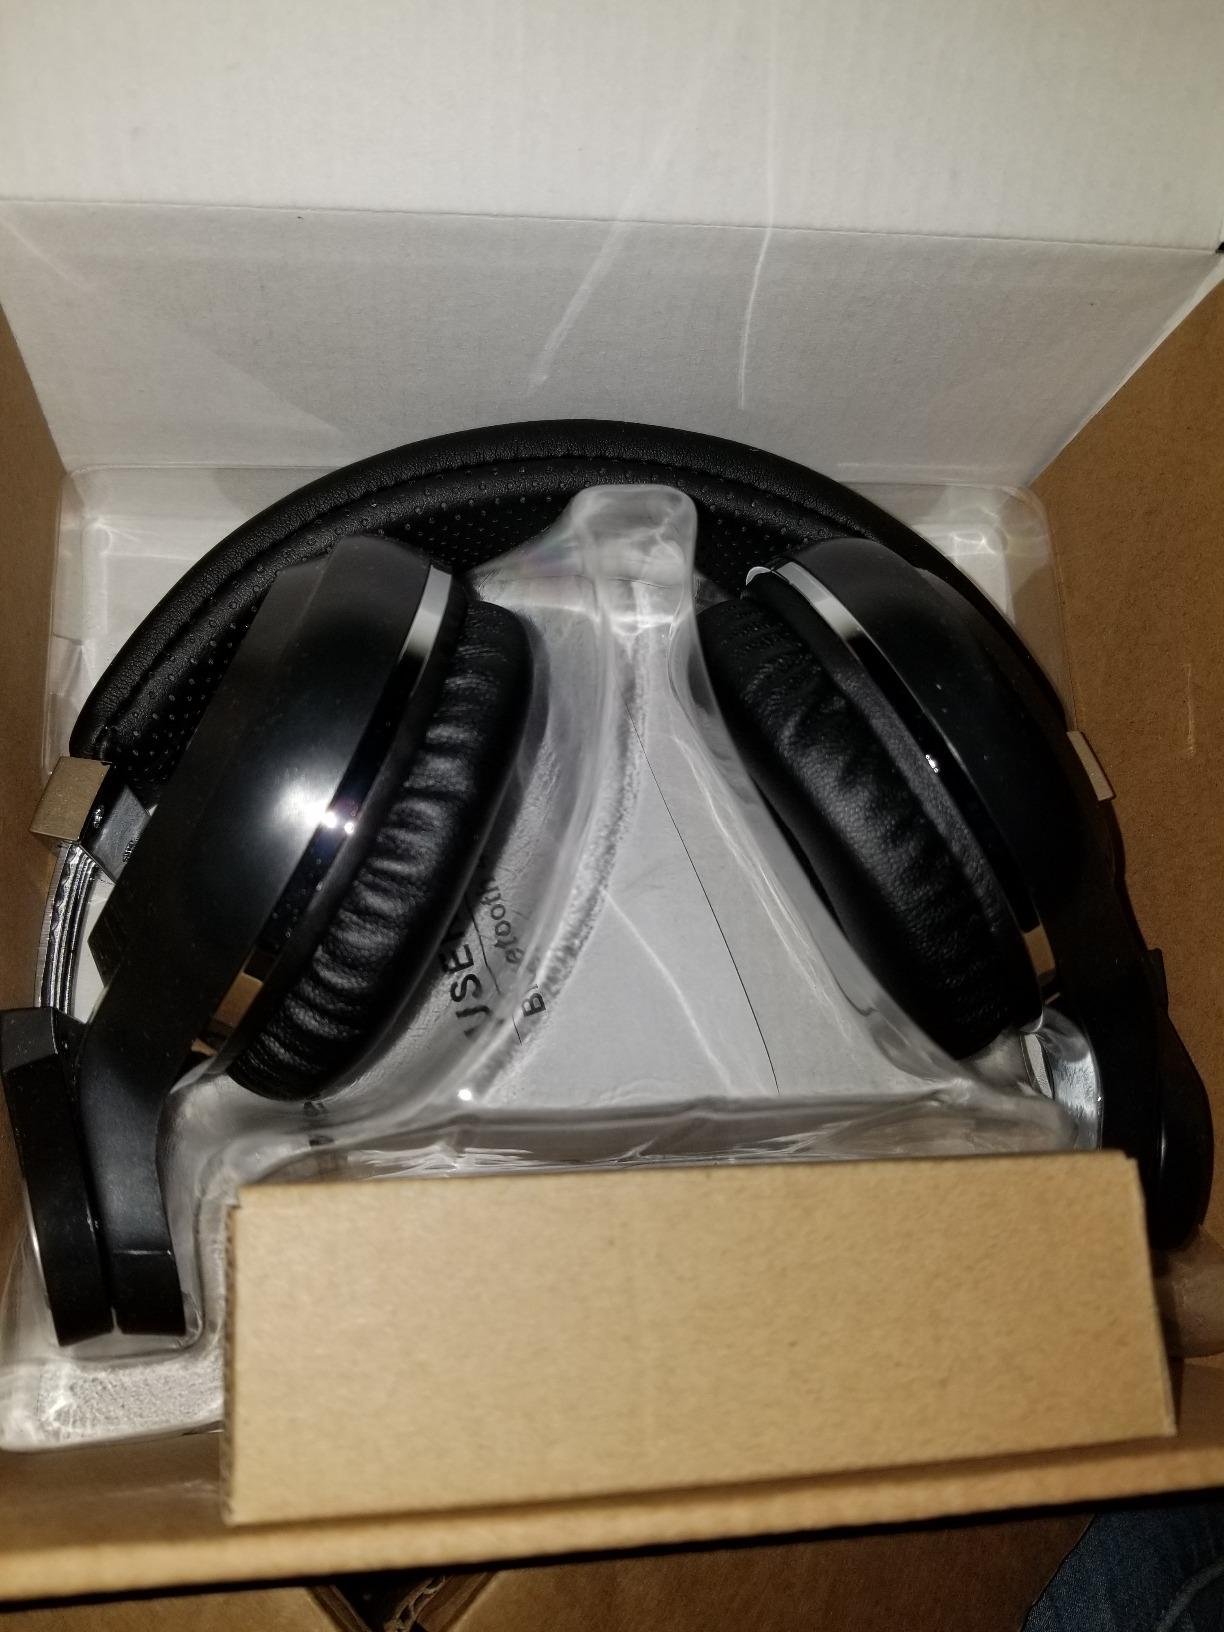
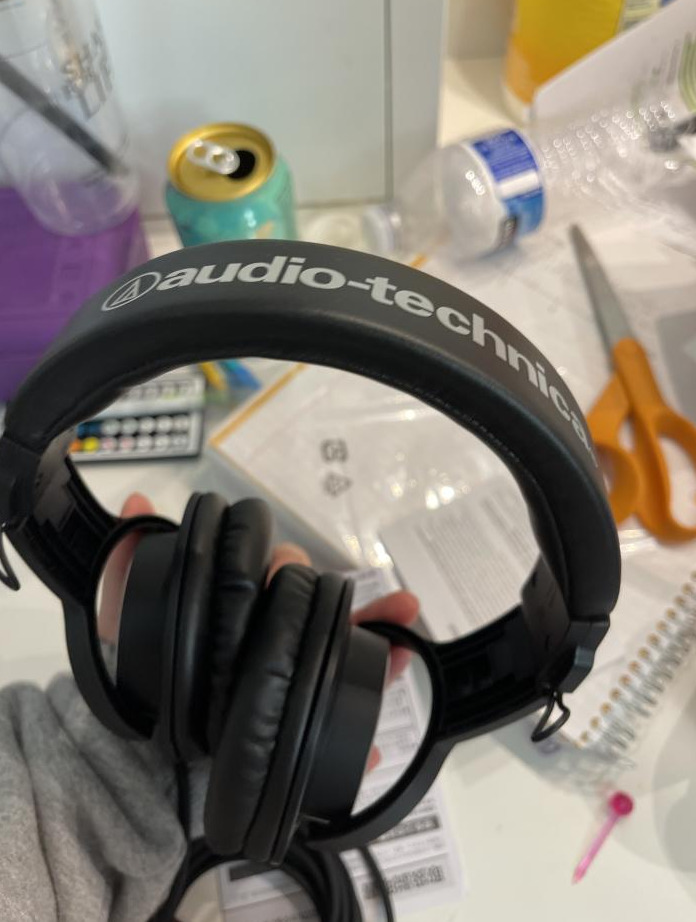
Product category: headphones
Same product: no